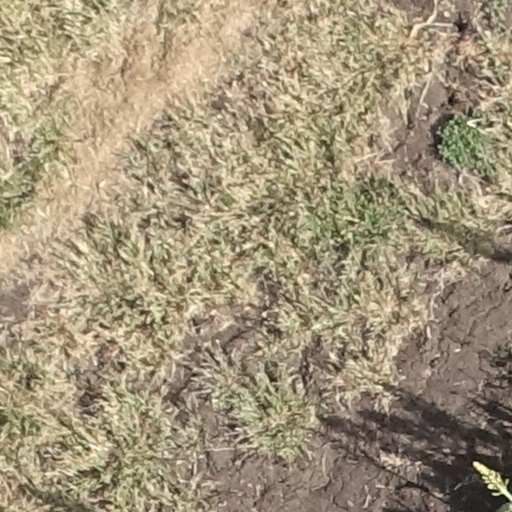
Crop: sorghum